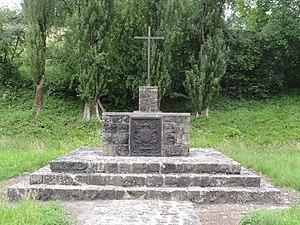
La Bouteille (Aisne), au lieu-dit de Floigny, en souvenir de l'abbaye de Floigny
L’abbaye de Foigny est une ancienne abbaye cistercienne située à La Bouteille.